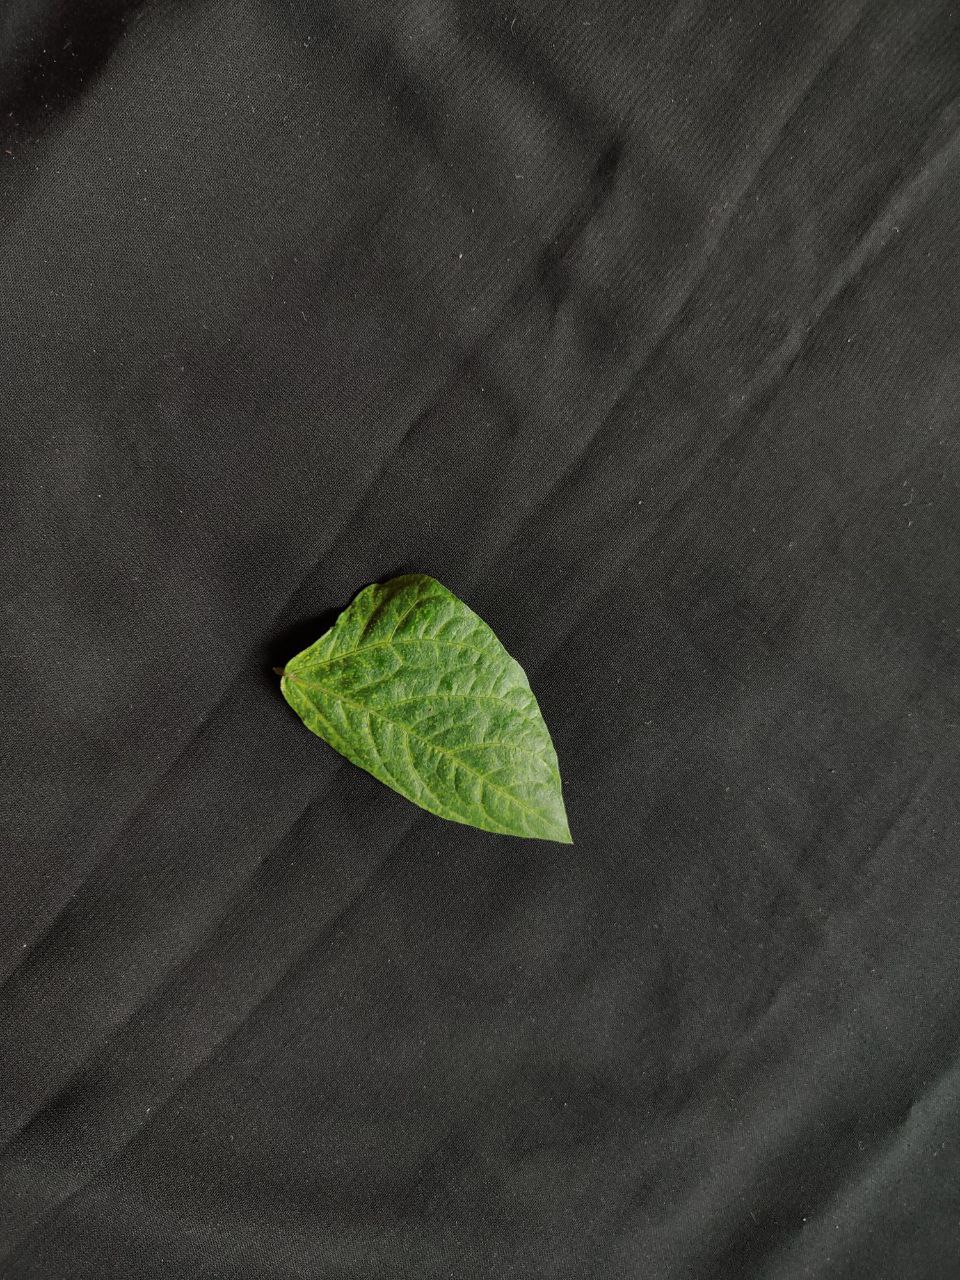
Crop: cowpea
Leaf condition: Mosaic Virus